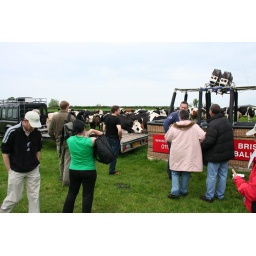
we landed in a field full of cow pats, then it was invaded by cows!